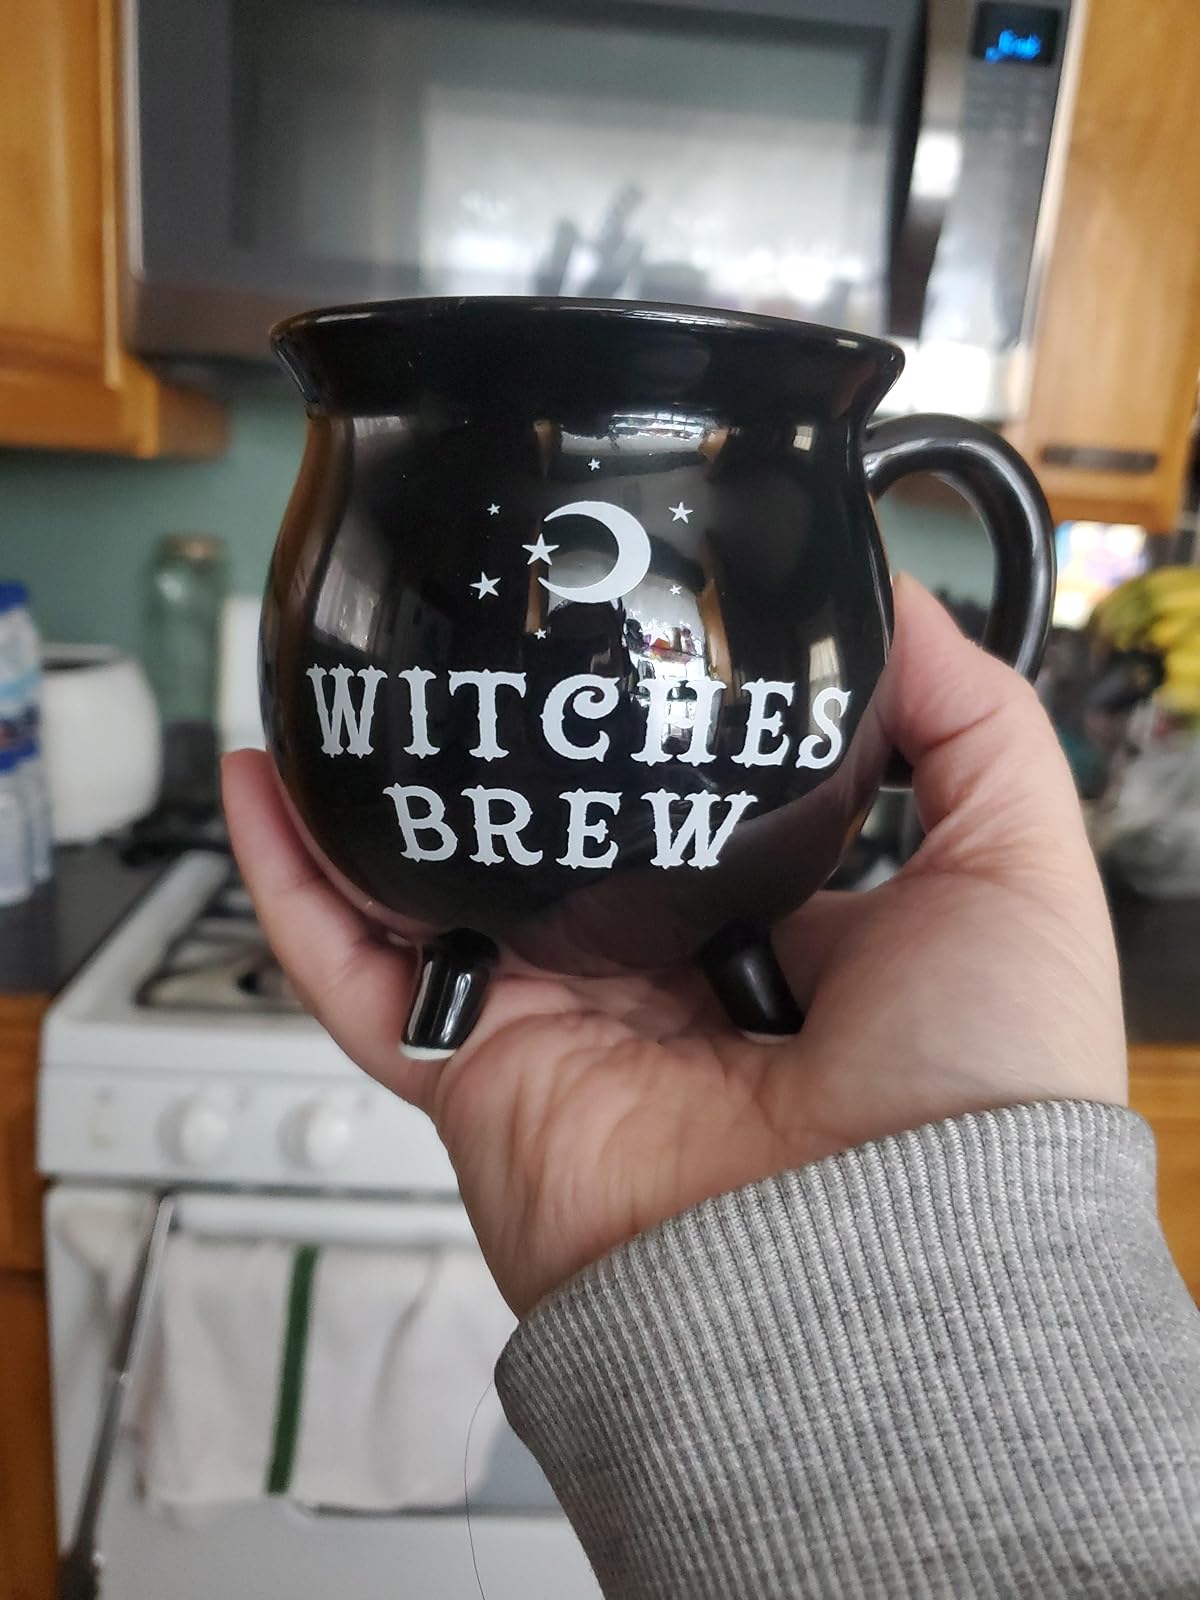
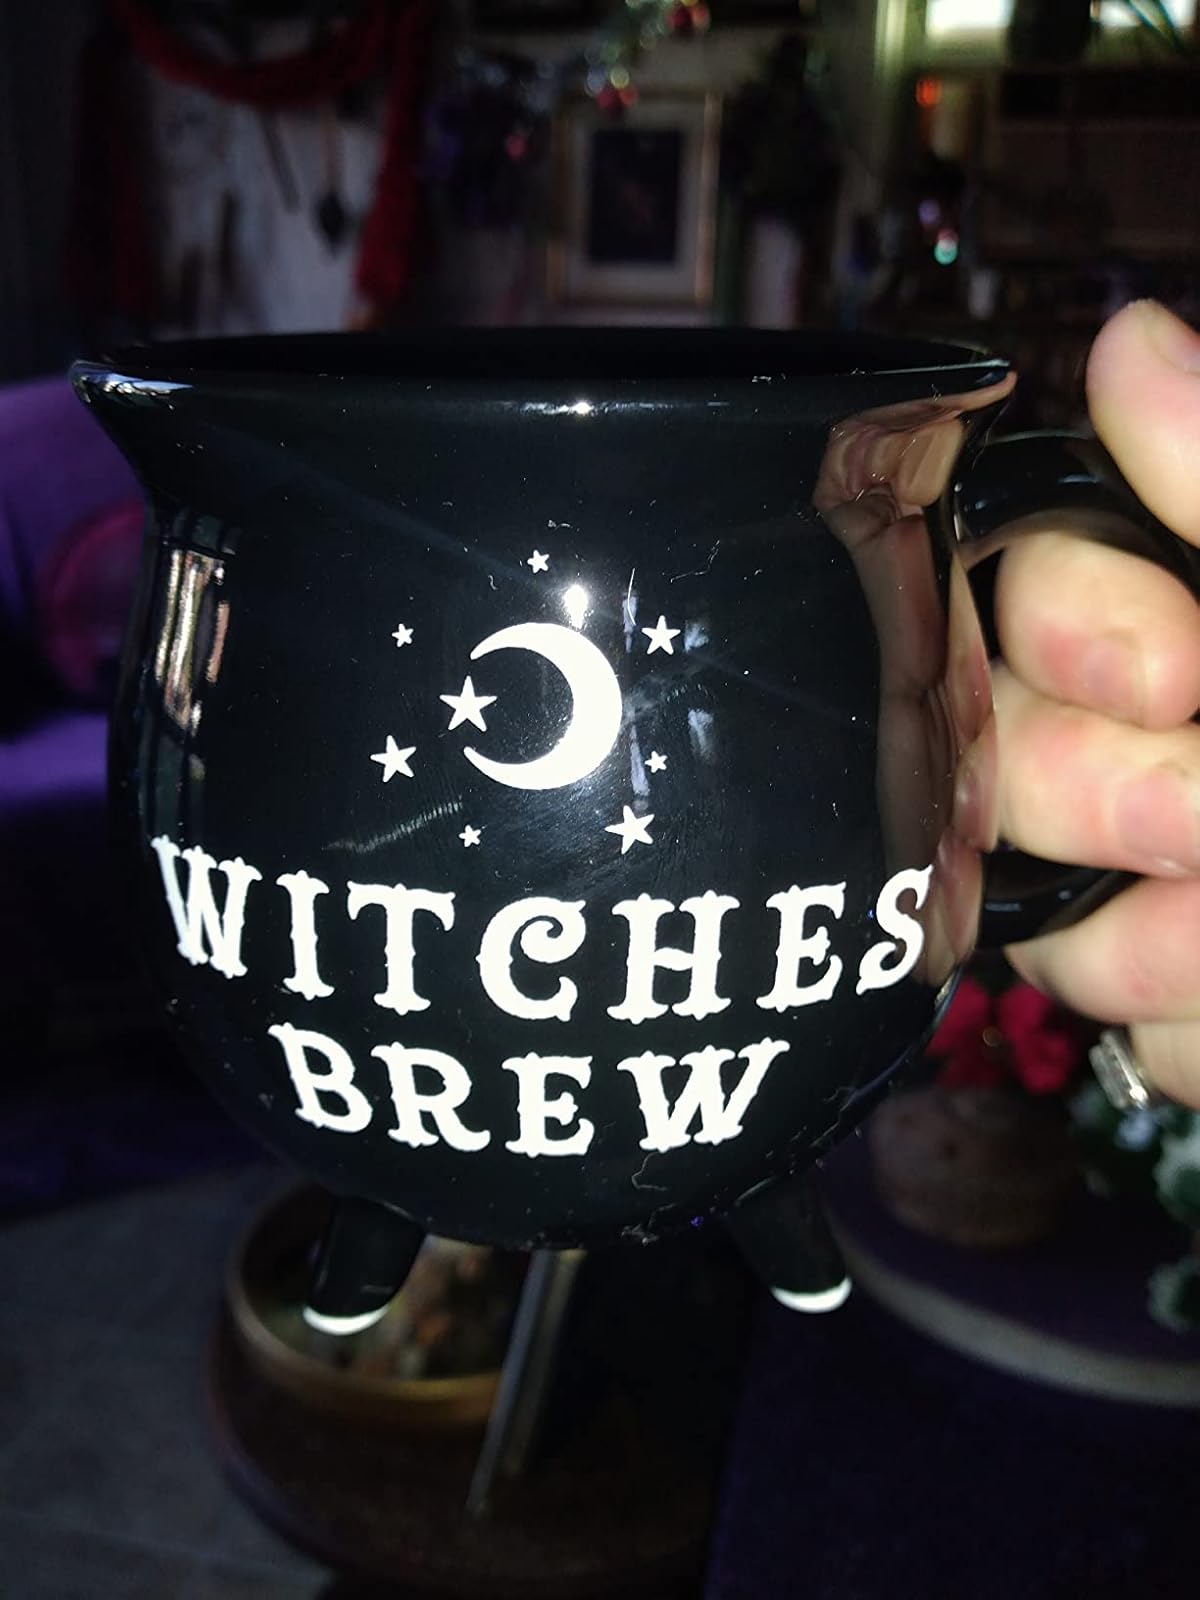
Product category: items_mug
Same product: yes